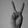
ASL letter: V